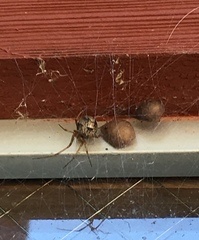
Species: Parasteatoda_tepidariorum